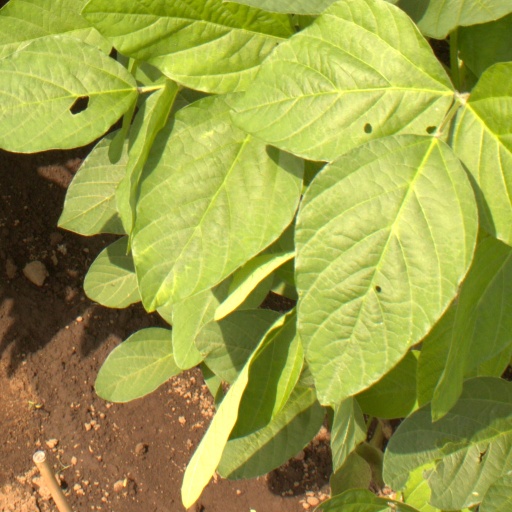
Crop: soybean